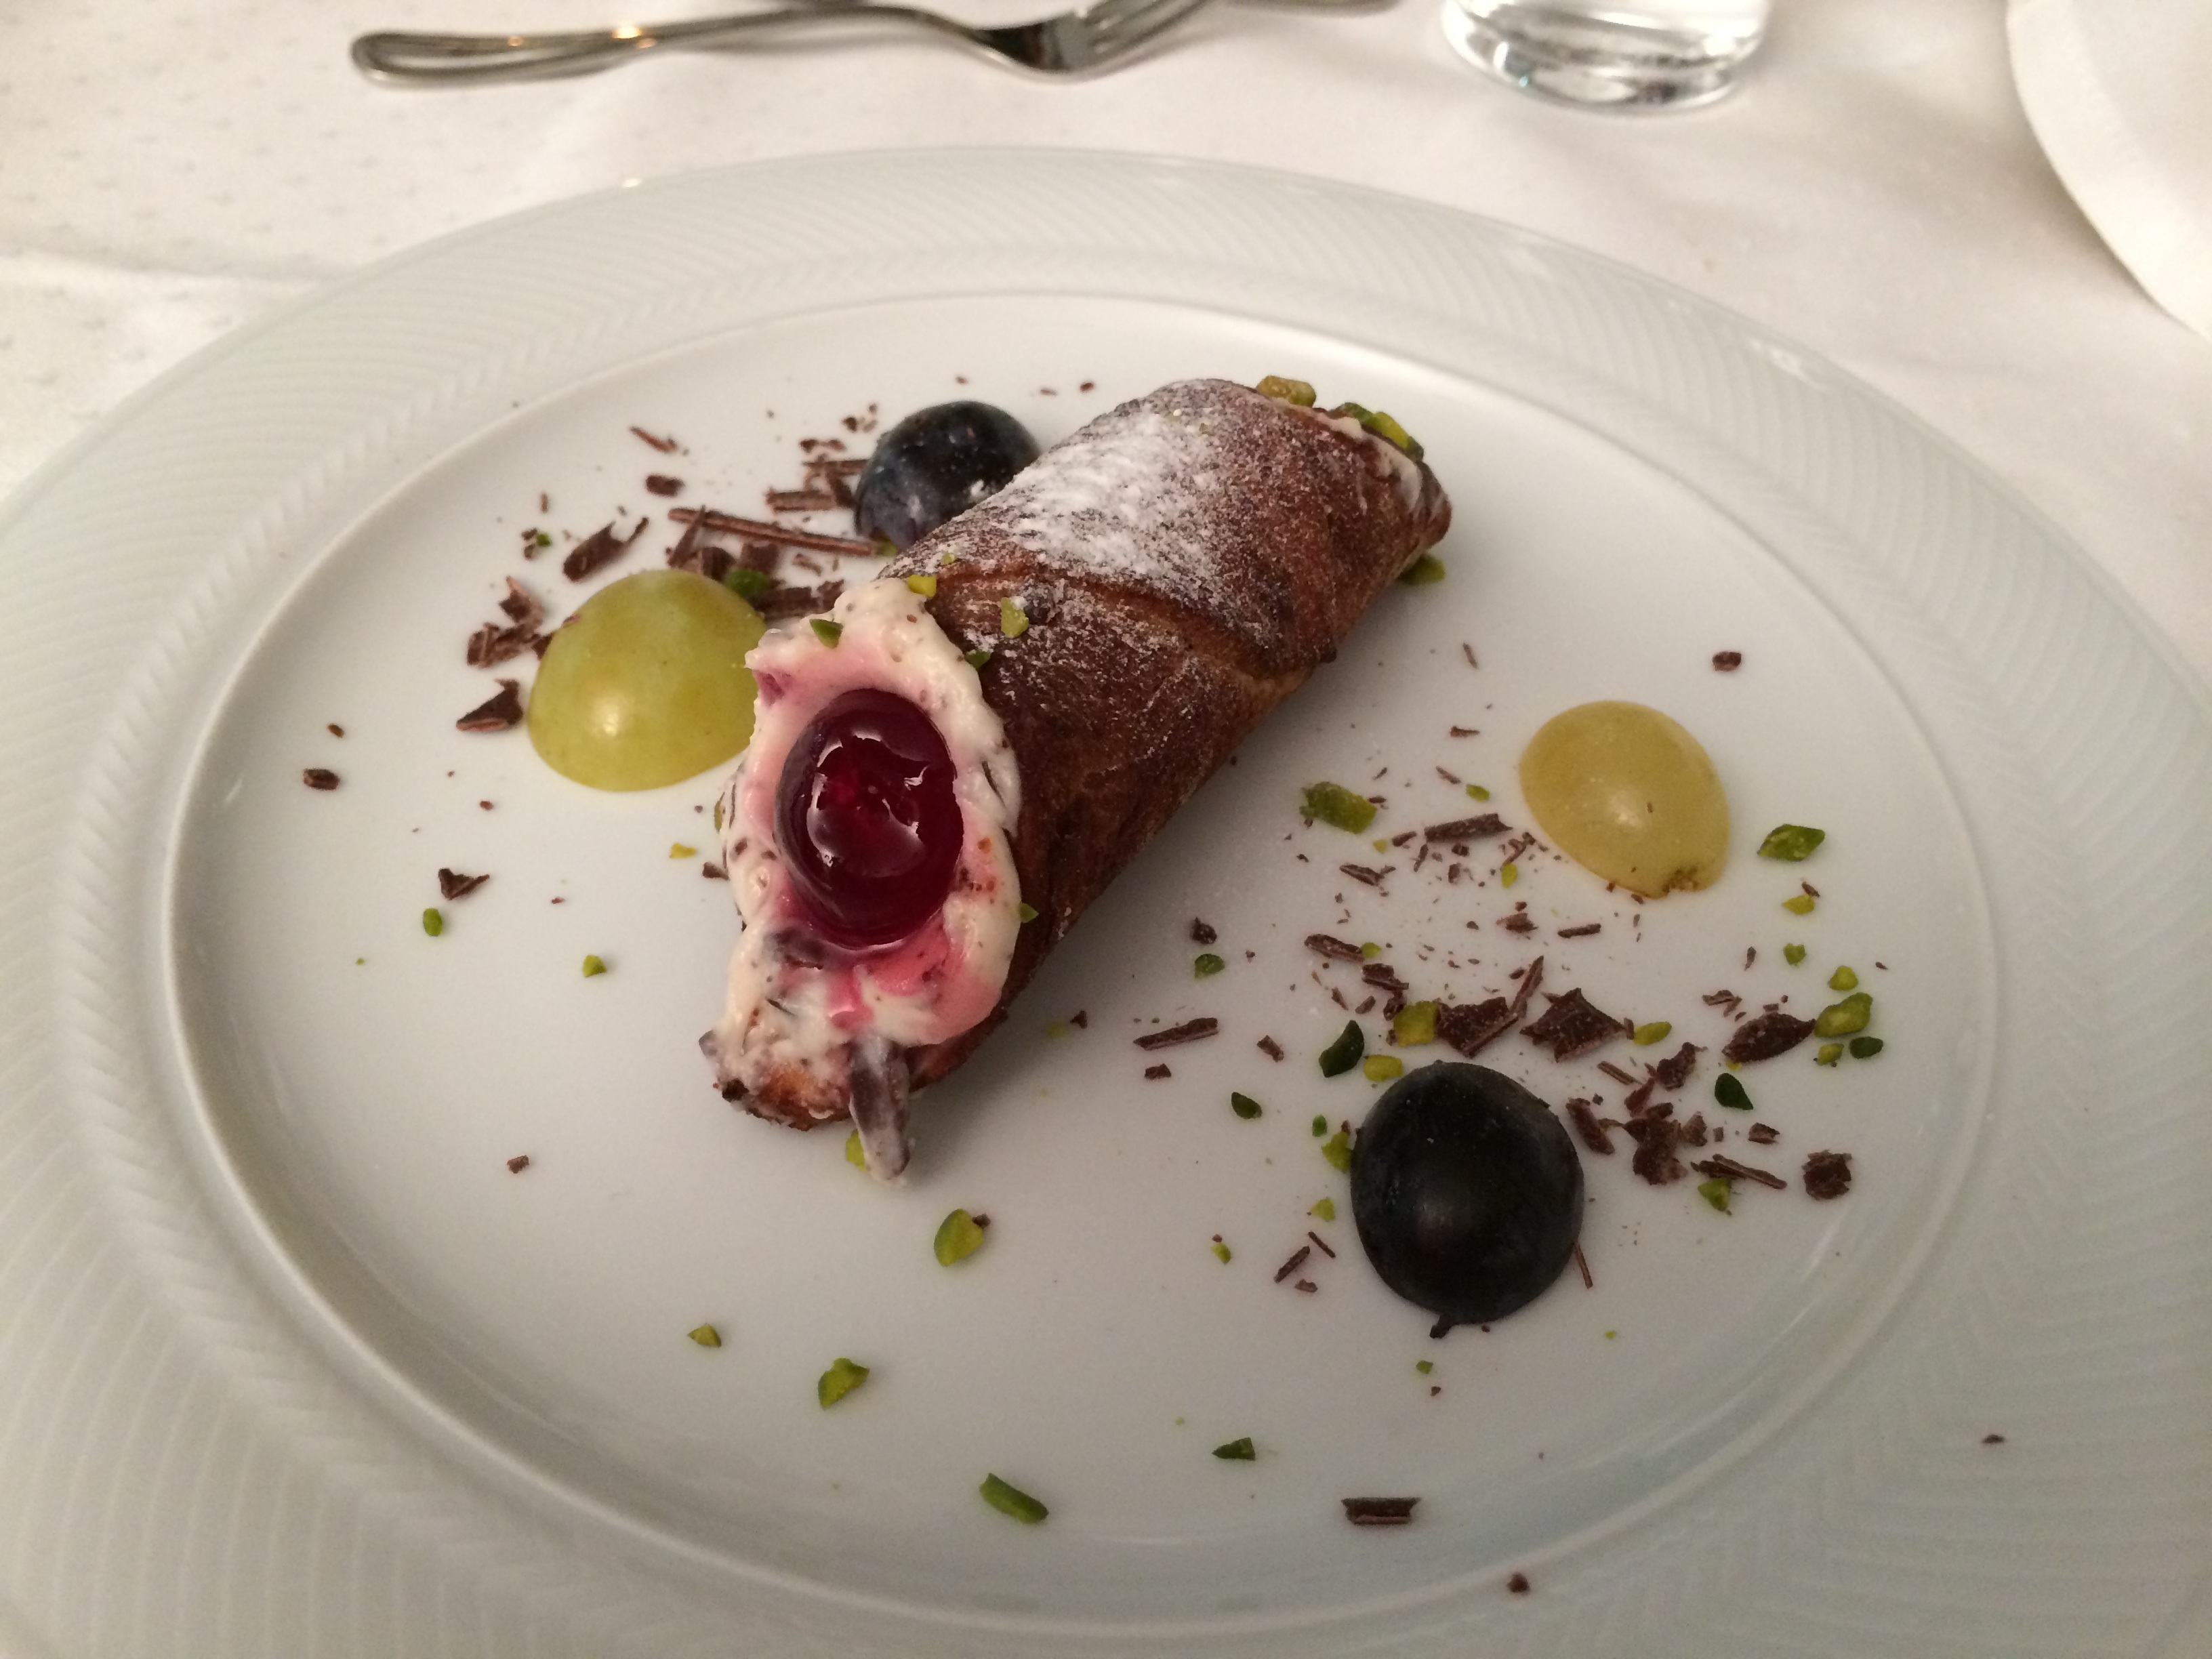
dish, meal, food, produce, breakfast, dessert, meat, cuisine, cream, brunch, role